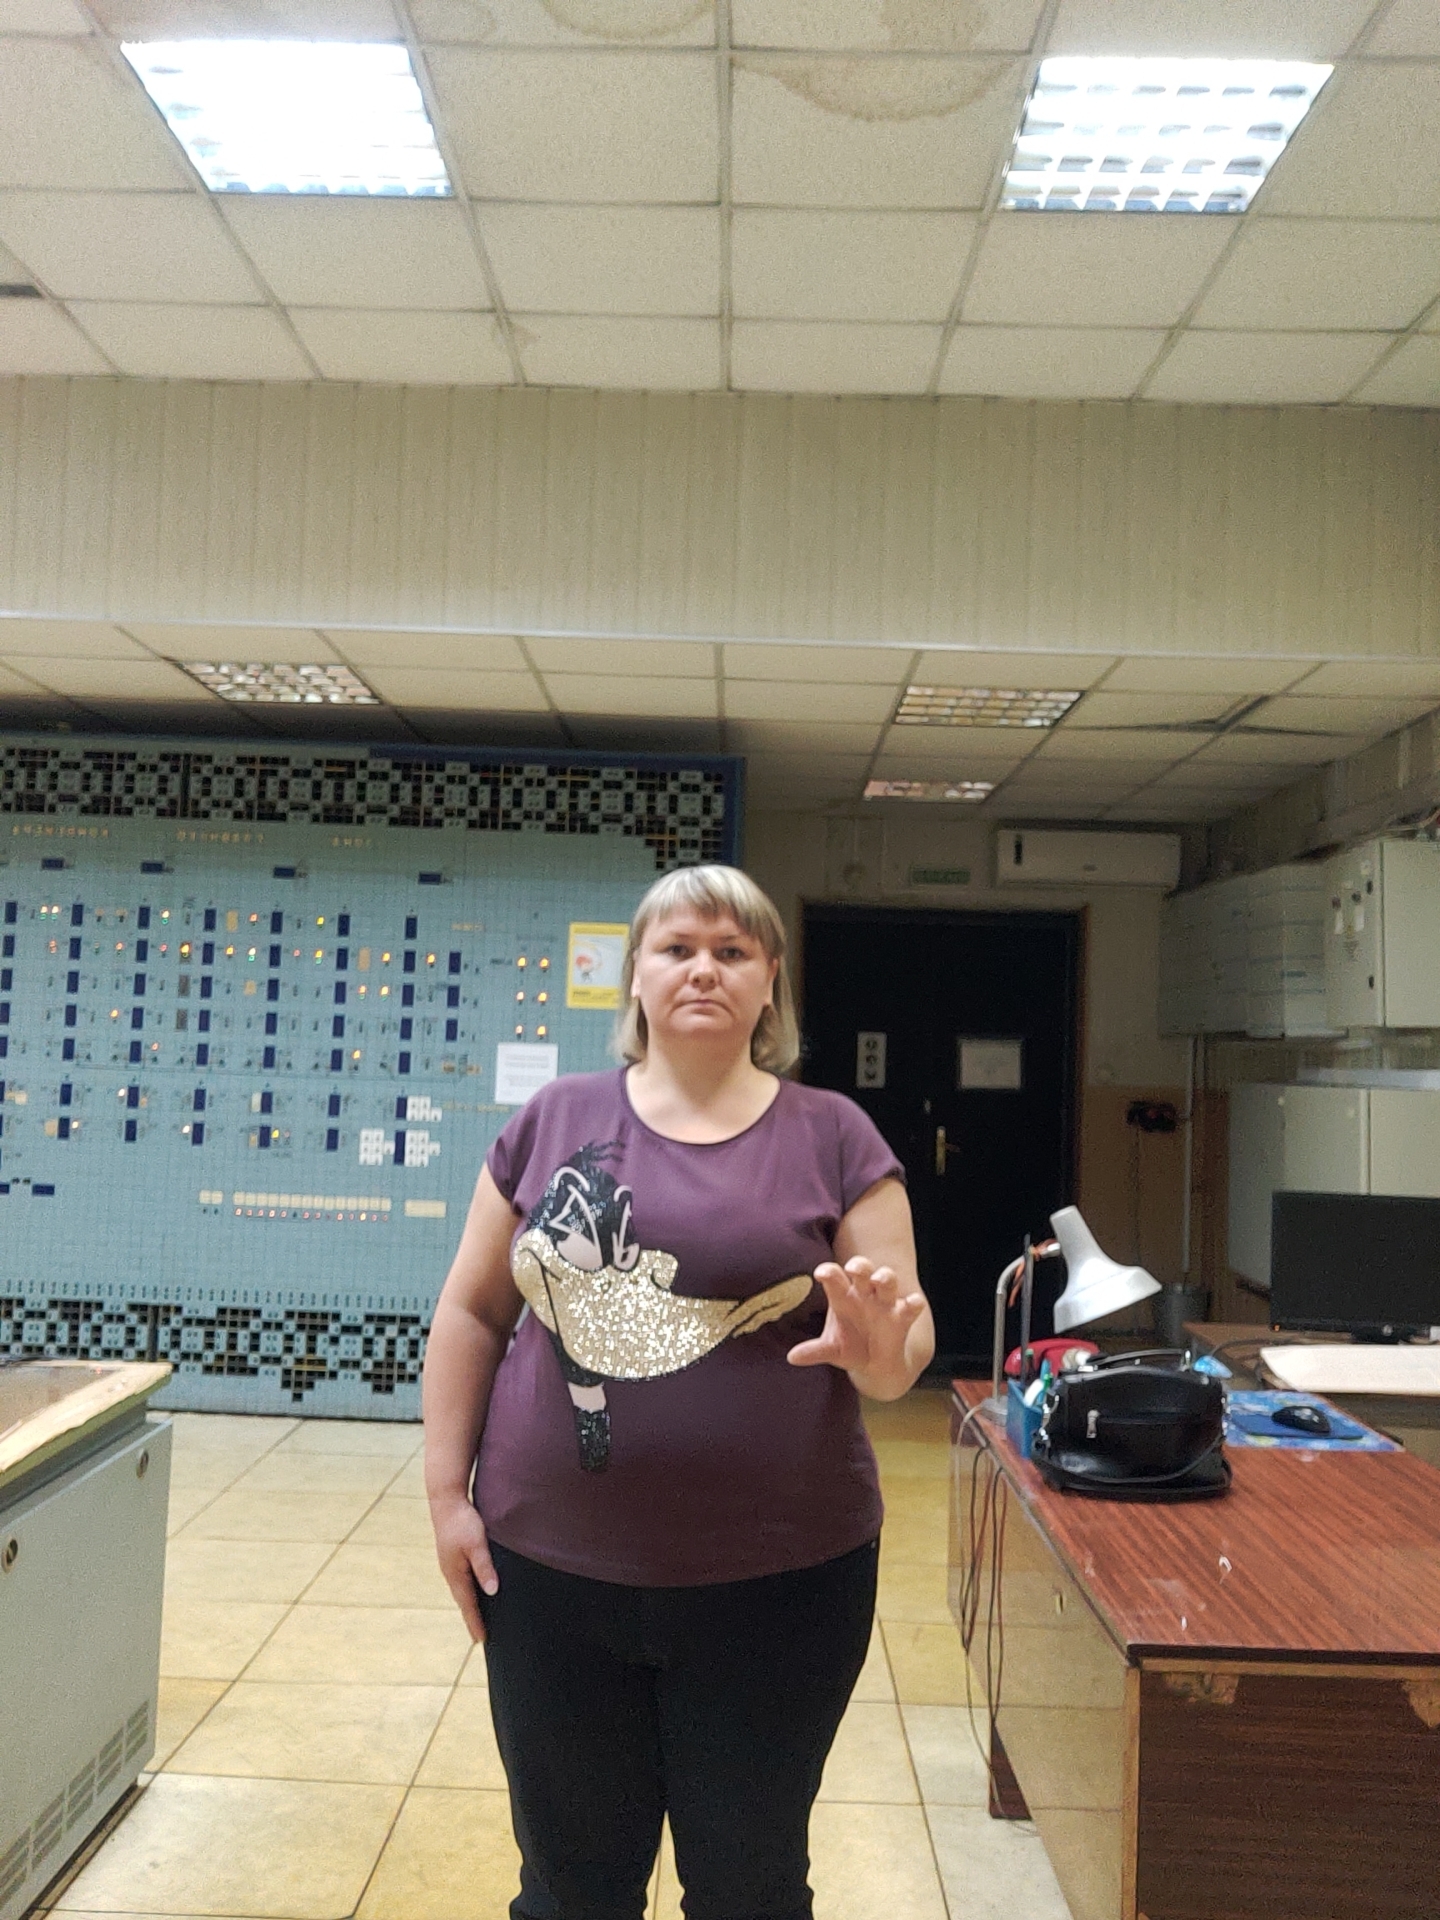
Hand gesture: grabbing